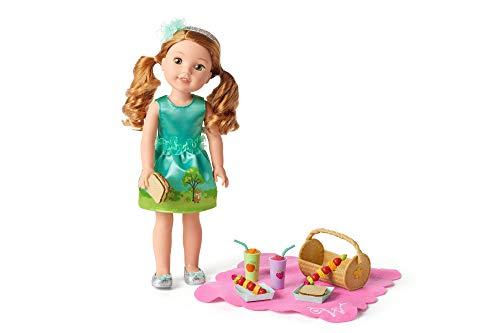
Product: American Girl WellieWishers Garden Adventure Picnic for WellieWisher Dolls
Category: Toys & Games | Dolls & Accessories | Doll Accessories
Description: Picnic basket with handle and flower decoration to carry food to the perfect garden spot.
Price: $25.00
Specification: ProductDimensions:7.4x11.5x8inches|ItemWeight:8.6ounces|ShippingWeight:8.6ounces(Viewshippingratesandpolicies)|ASIN:B07ZGFLW3K|Manufacturerrecommendedage:5-15years